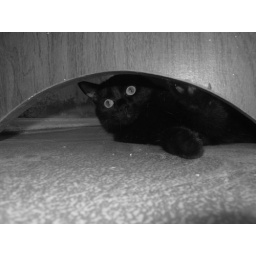
cat Pepsi under the table